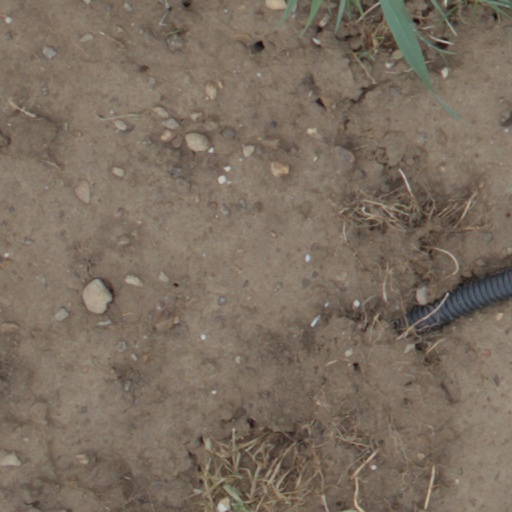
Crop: wheat